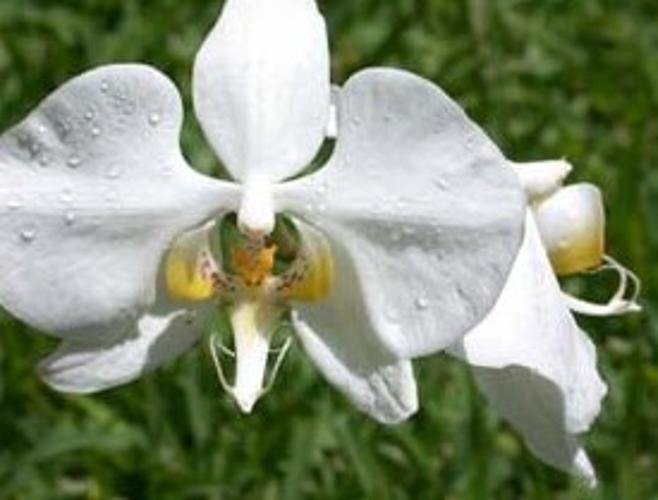
Label: moon orchid